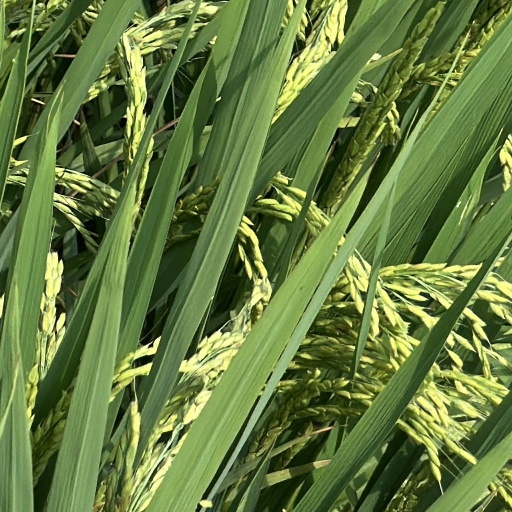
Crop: rice